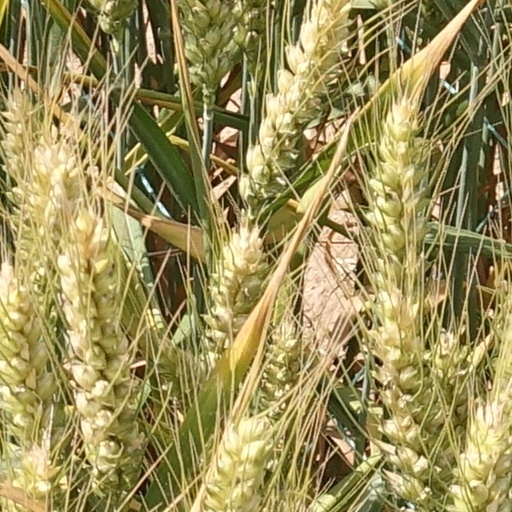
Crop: wheat